2018 IIHF U18 Women's World Championship

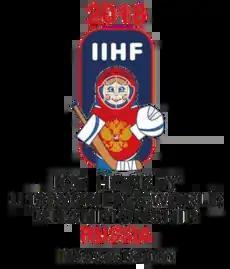

The 2018 IIHF U18 Women's World Championship was the 11th IIHF U18 Women's World Championship in ice hockey. It was played at the Ice Palace in Dmitrov, Russia from 6 to 13 January 2018. The USA won for the seventh time, for the first time defeating someone other than Canada in the gold medal game. Sweden took silver, while Canada took bronze beating host Russia. The Russians beat Canada in the preliminary round, marking another first.